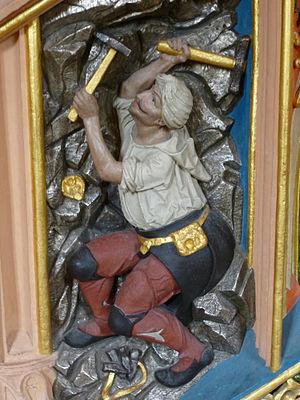
Mineur sur la chaire (découverte de gisements d'argent et d'étain dans la région vers 1490)